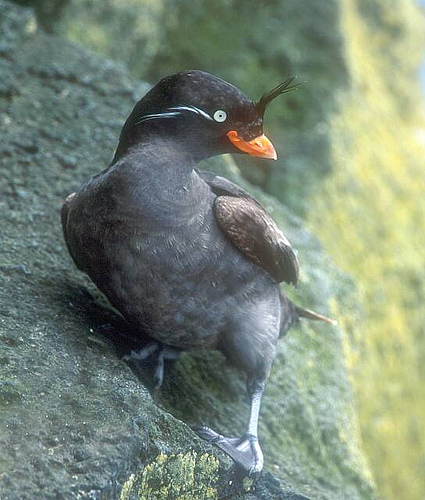
this unusual bird has a plume above its orange bill, white stripe below its eye, and grey feathers covering its body.
the bird has a black eyering and an orange bill that is small.
the bird has a short orange bill with black crown and throat as well as belly and abdomen.
its a gray color bird with an orange beak and a cool looking eye.
a medium sized bird that has blue facial markings and a feather sticking straight up on its head
this bird has wings that are brown and has an orange bill
this bird has a white eye ring, and grey and white feathers covering its breast, belly and vent.
this particular bird has a belly that is gray with black patches
this bird is black in color, with a bright orange beak.
this bird has a black head and has a short bright orange pointed bill.
Species: Crested Auklet